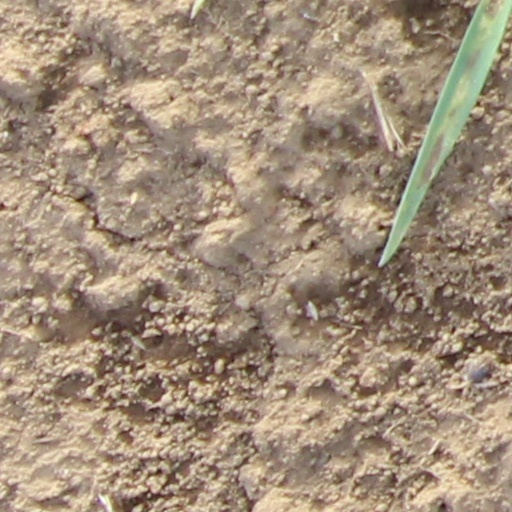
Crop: wheat